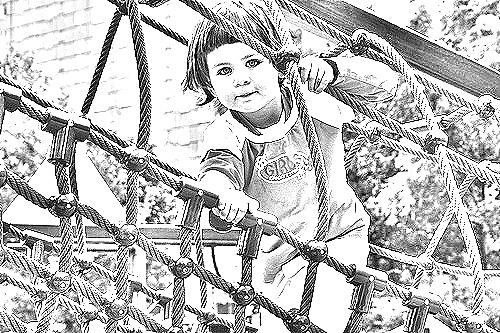
Portrait style: Sketch Portrait